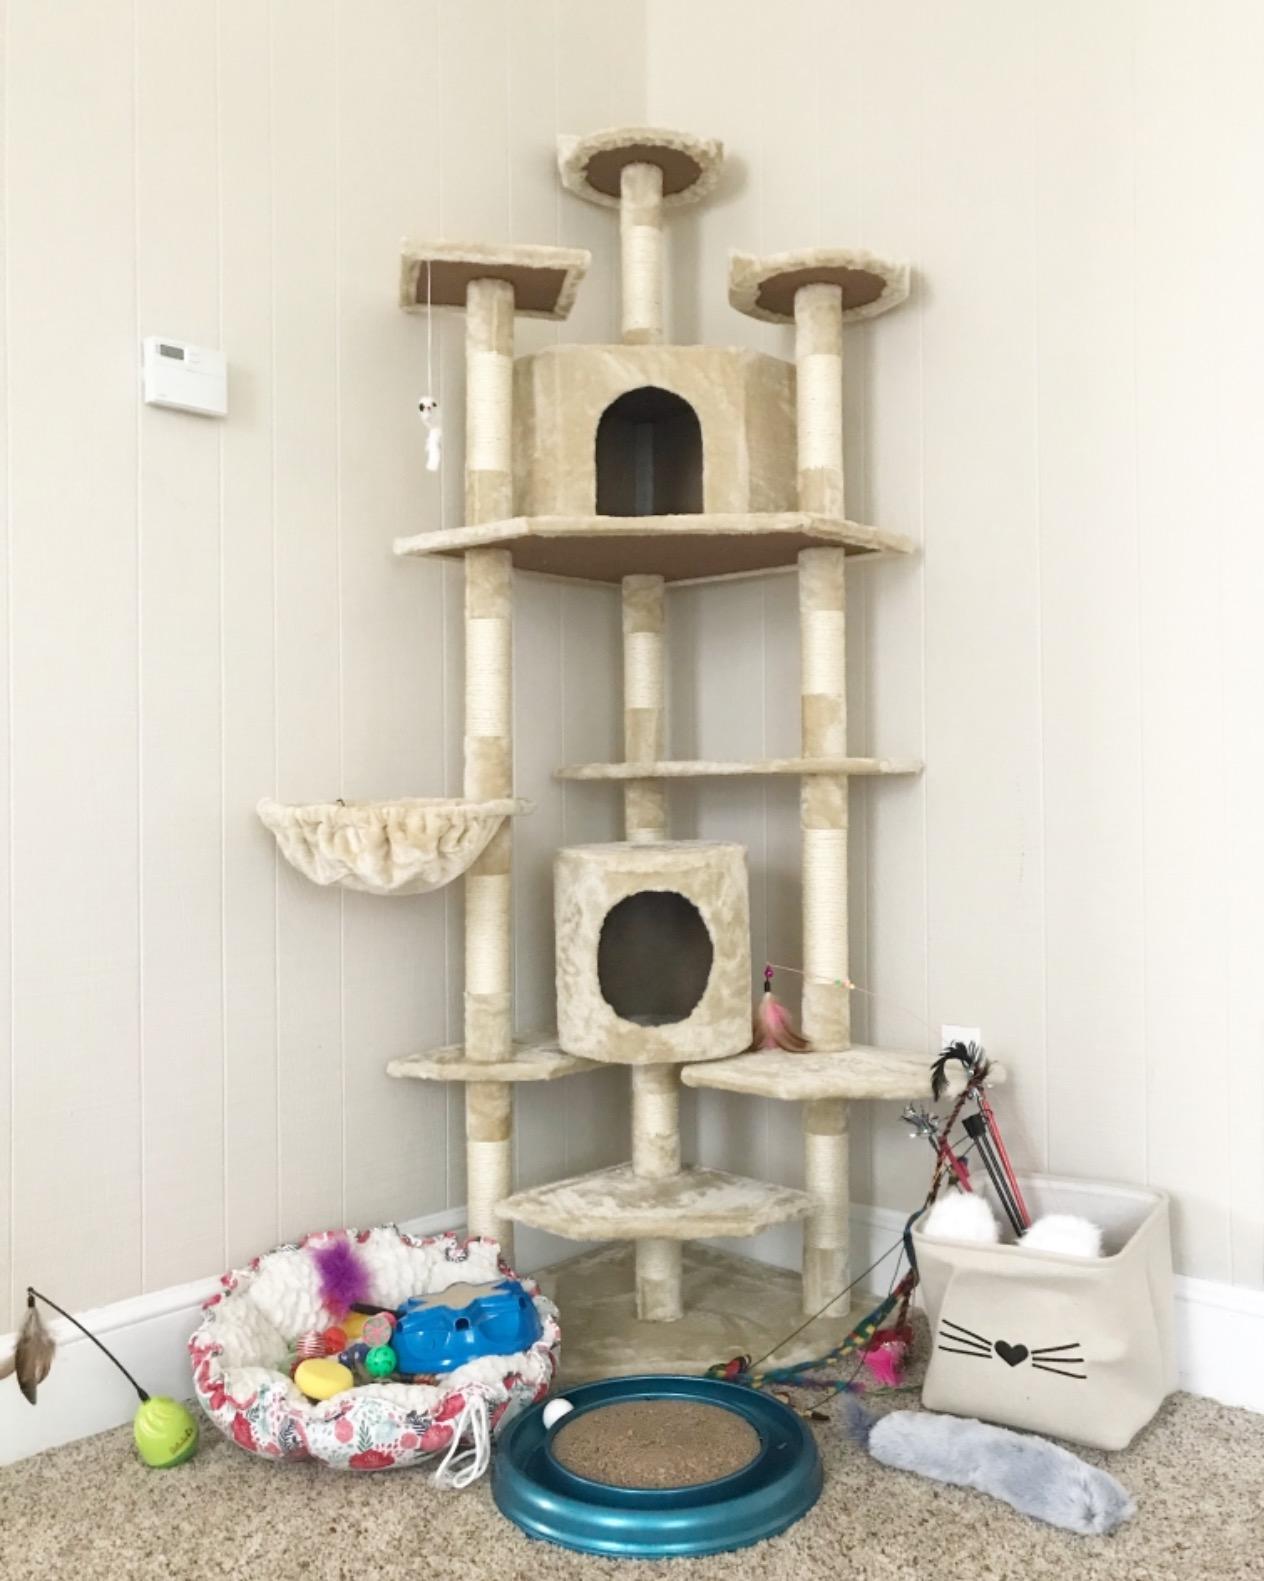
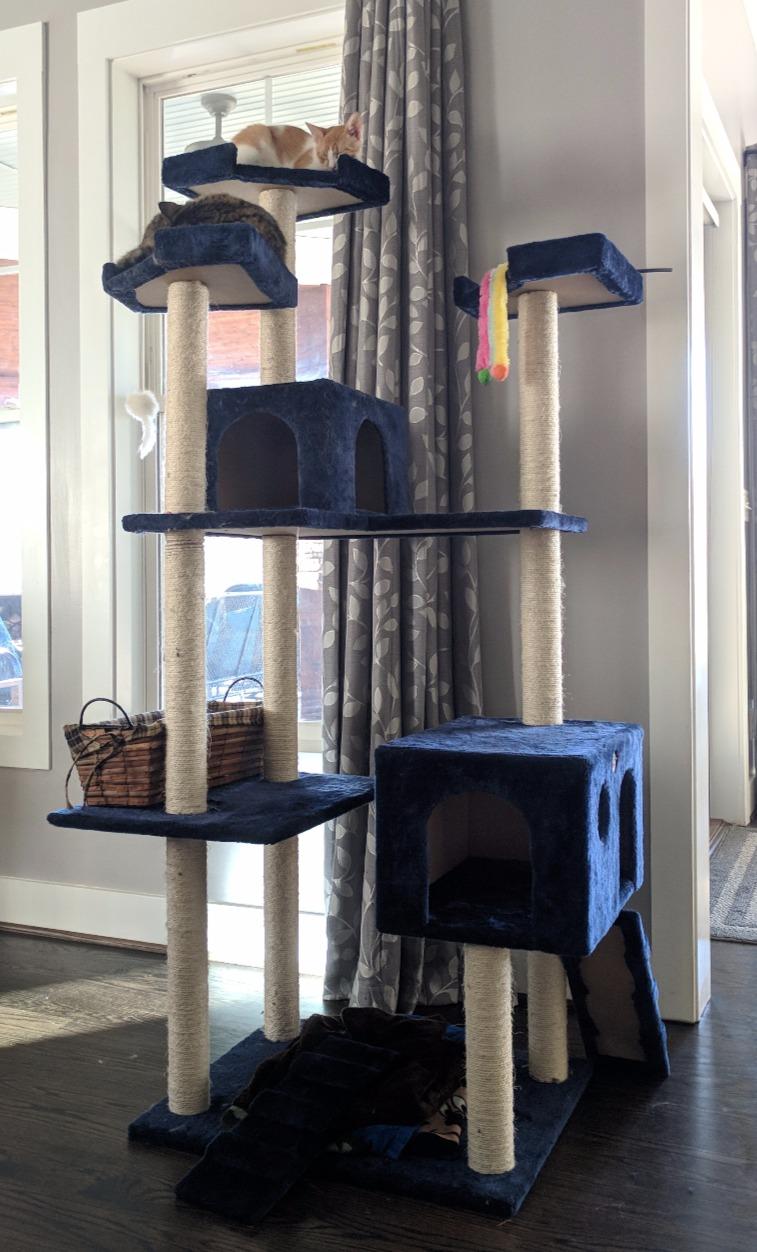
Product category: items_cat tree
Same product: no